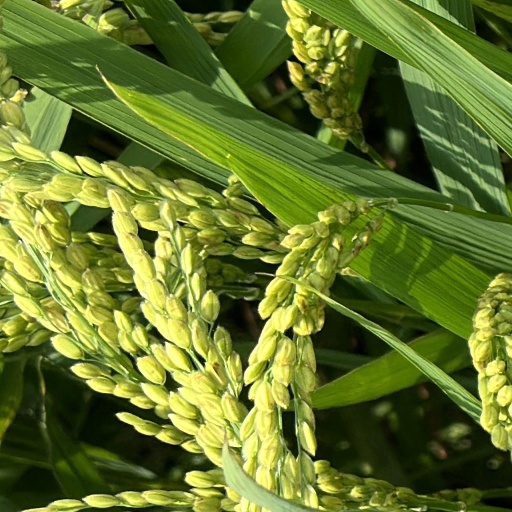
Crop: rice